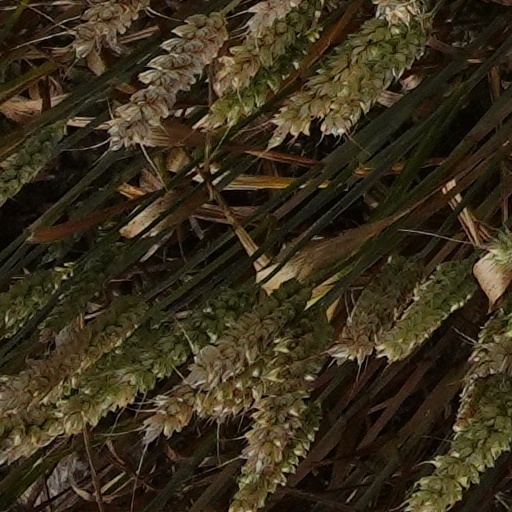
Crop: wheat